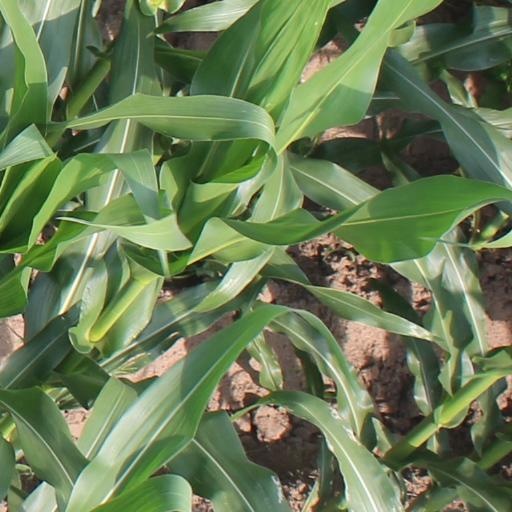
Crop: maize; corn